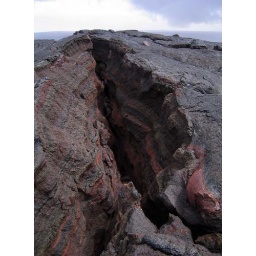
A colorful crevice in the middle of the lava field in Volcanoes National Park on the Big Island of Hawai'i.